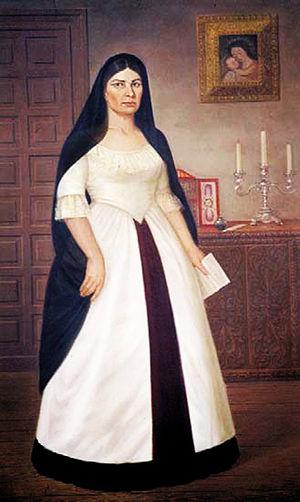
María Parado de Bellido est une révolutionnaire autochtone péruvienne, connue pour avoir participé à l'indépendance du pays face à l'emprise espagnole.